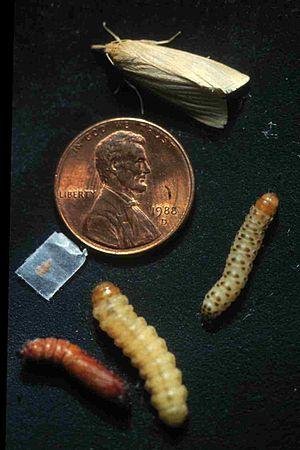
Les insectes sont une classe d'animaux invertébrés de l'embranchement des arthropodes et du sous-embranchement des hexapodes. Ils sont caractérisés par un corps segmenté en trois tagmes protégés par une cuticule formant un exosquelette composé de chitine et pourvu de trachées respiratoires.